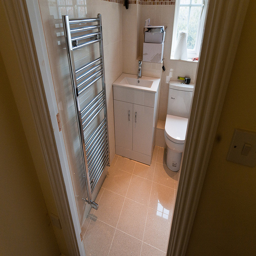
a sink a toilet a window and a towel rack
This small bathroom has stainless steel accessories
A small bathroom with a vanity, toilet and rack.
A white bathroom toilet sitting under a window.
A doorway into a bathroom with a wall fixture.